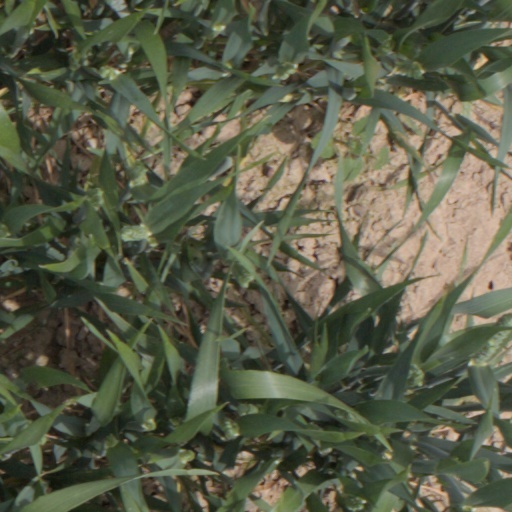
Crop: wheat